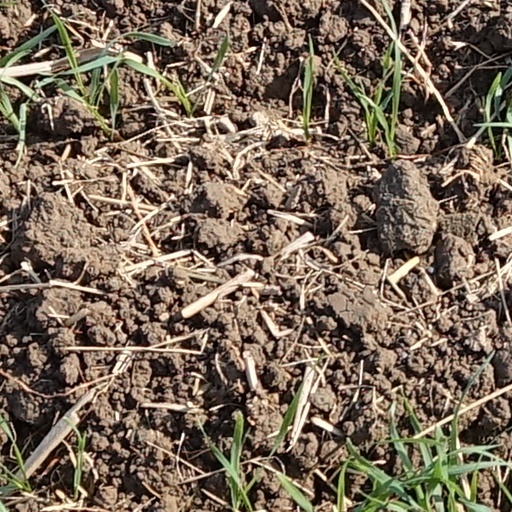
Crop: wheat